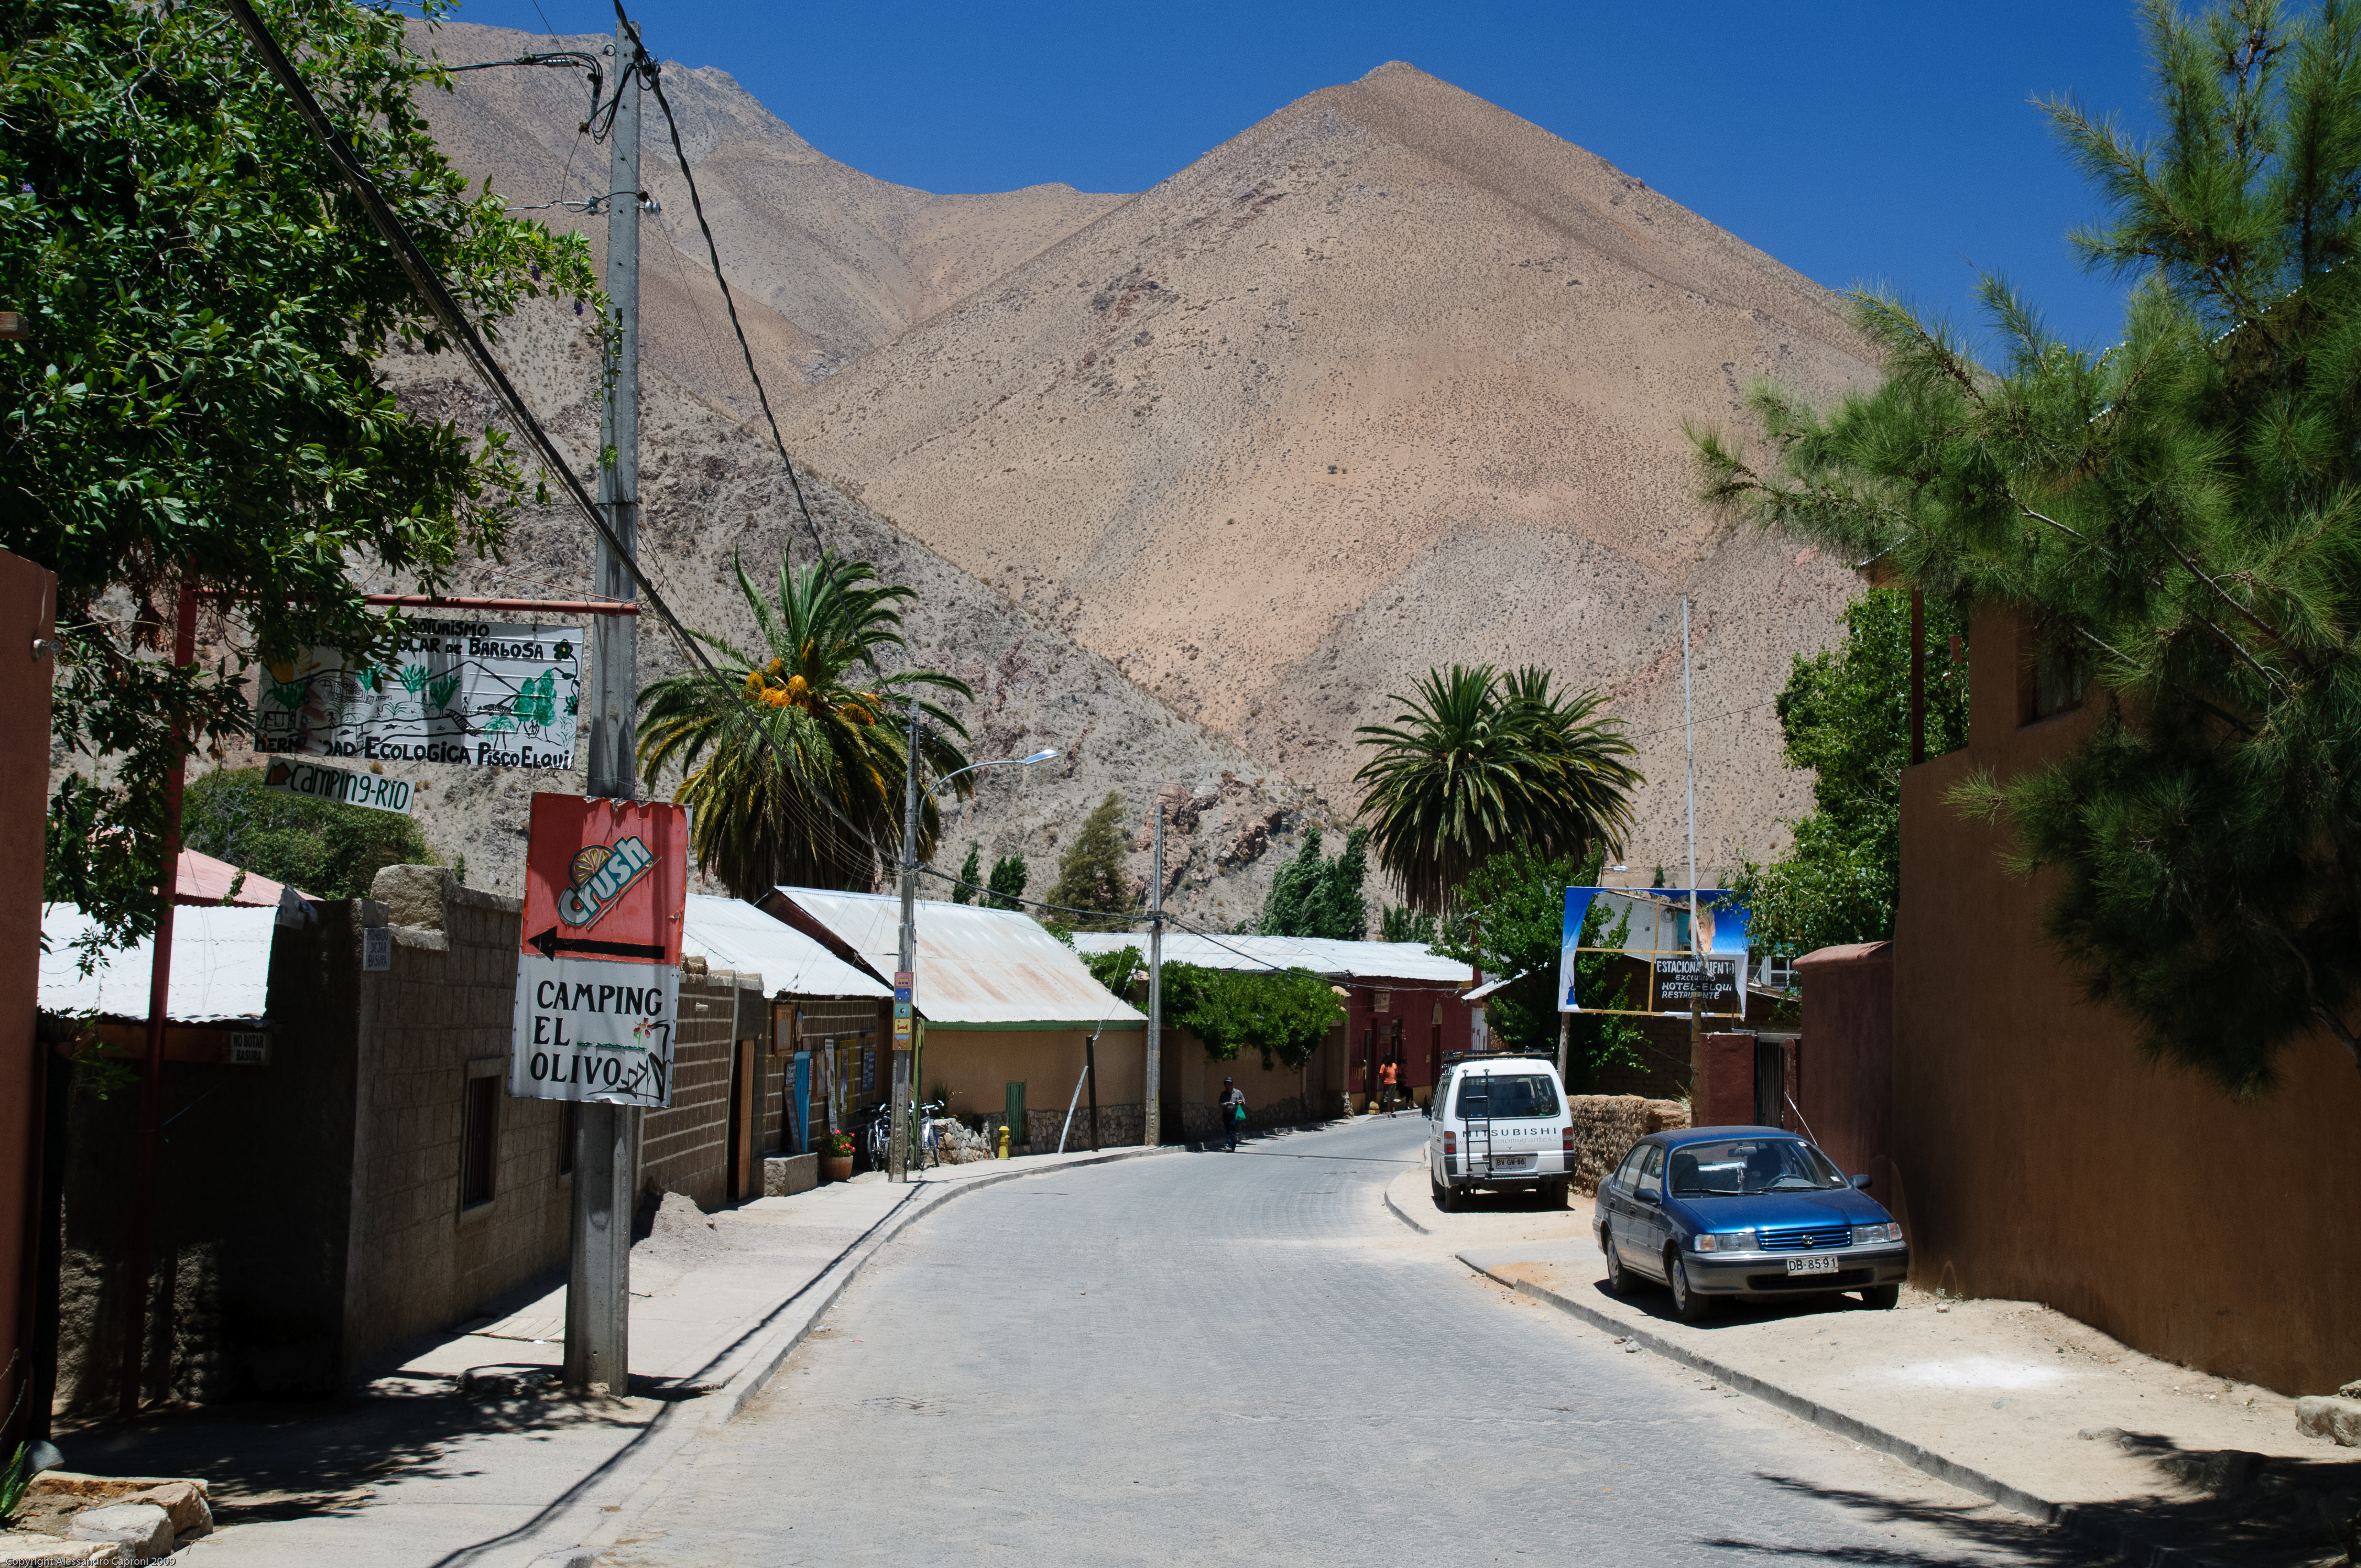
tree, snow, road, town, vacation, village, nikon, tourism, chile, laserena, d300, neighbourhood, residential area